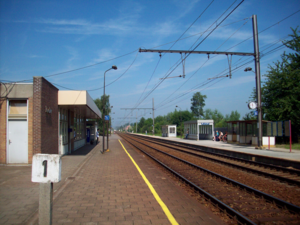
La gare de Lede est une gare ferroviaire belge de la ligne 50, de Bruxelles-Nord à Gand-Saint-Pierre, située sur le territoire de la commune de Lede, dans la province de Flandre-Orientale en région flamande.